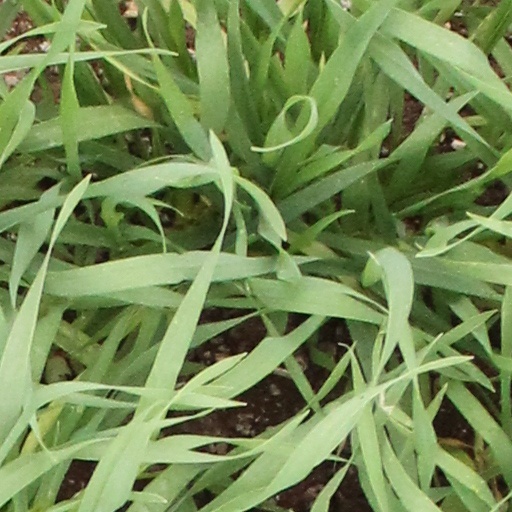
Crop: wheat